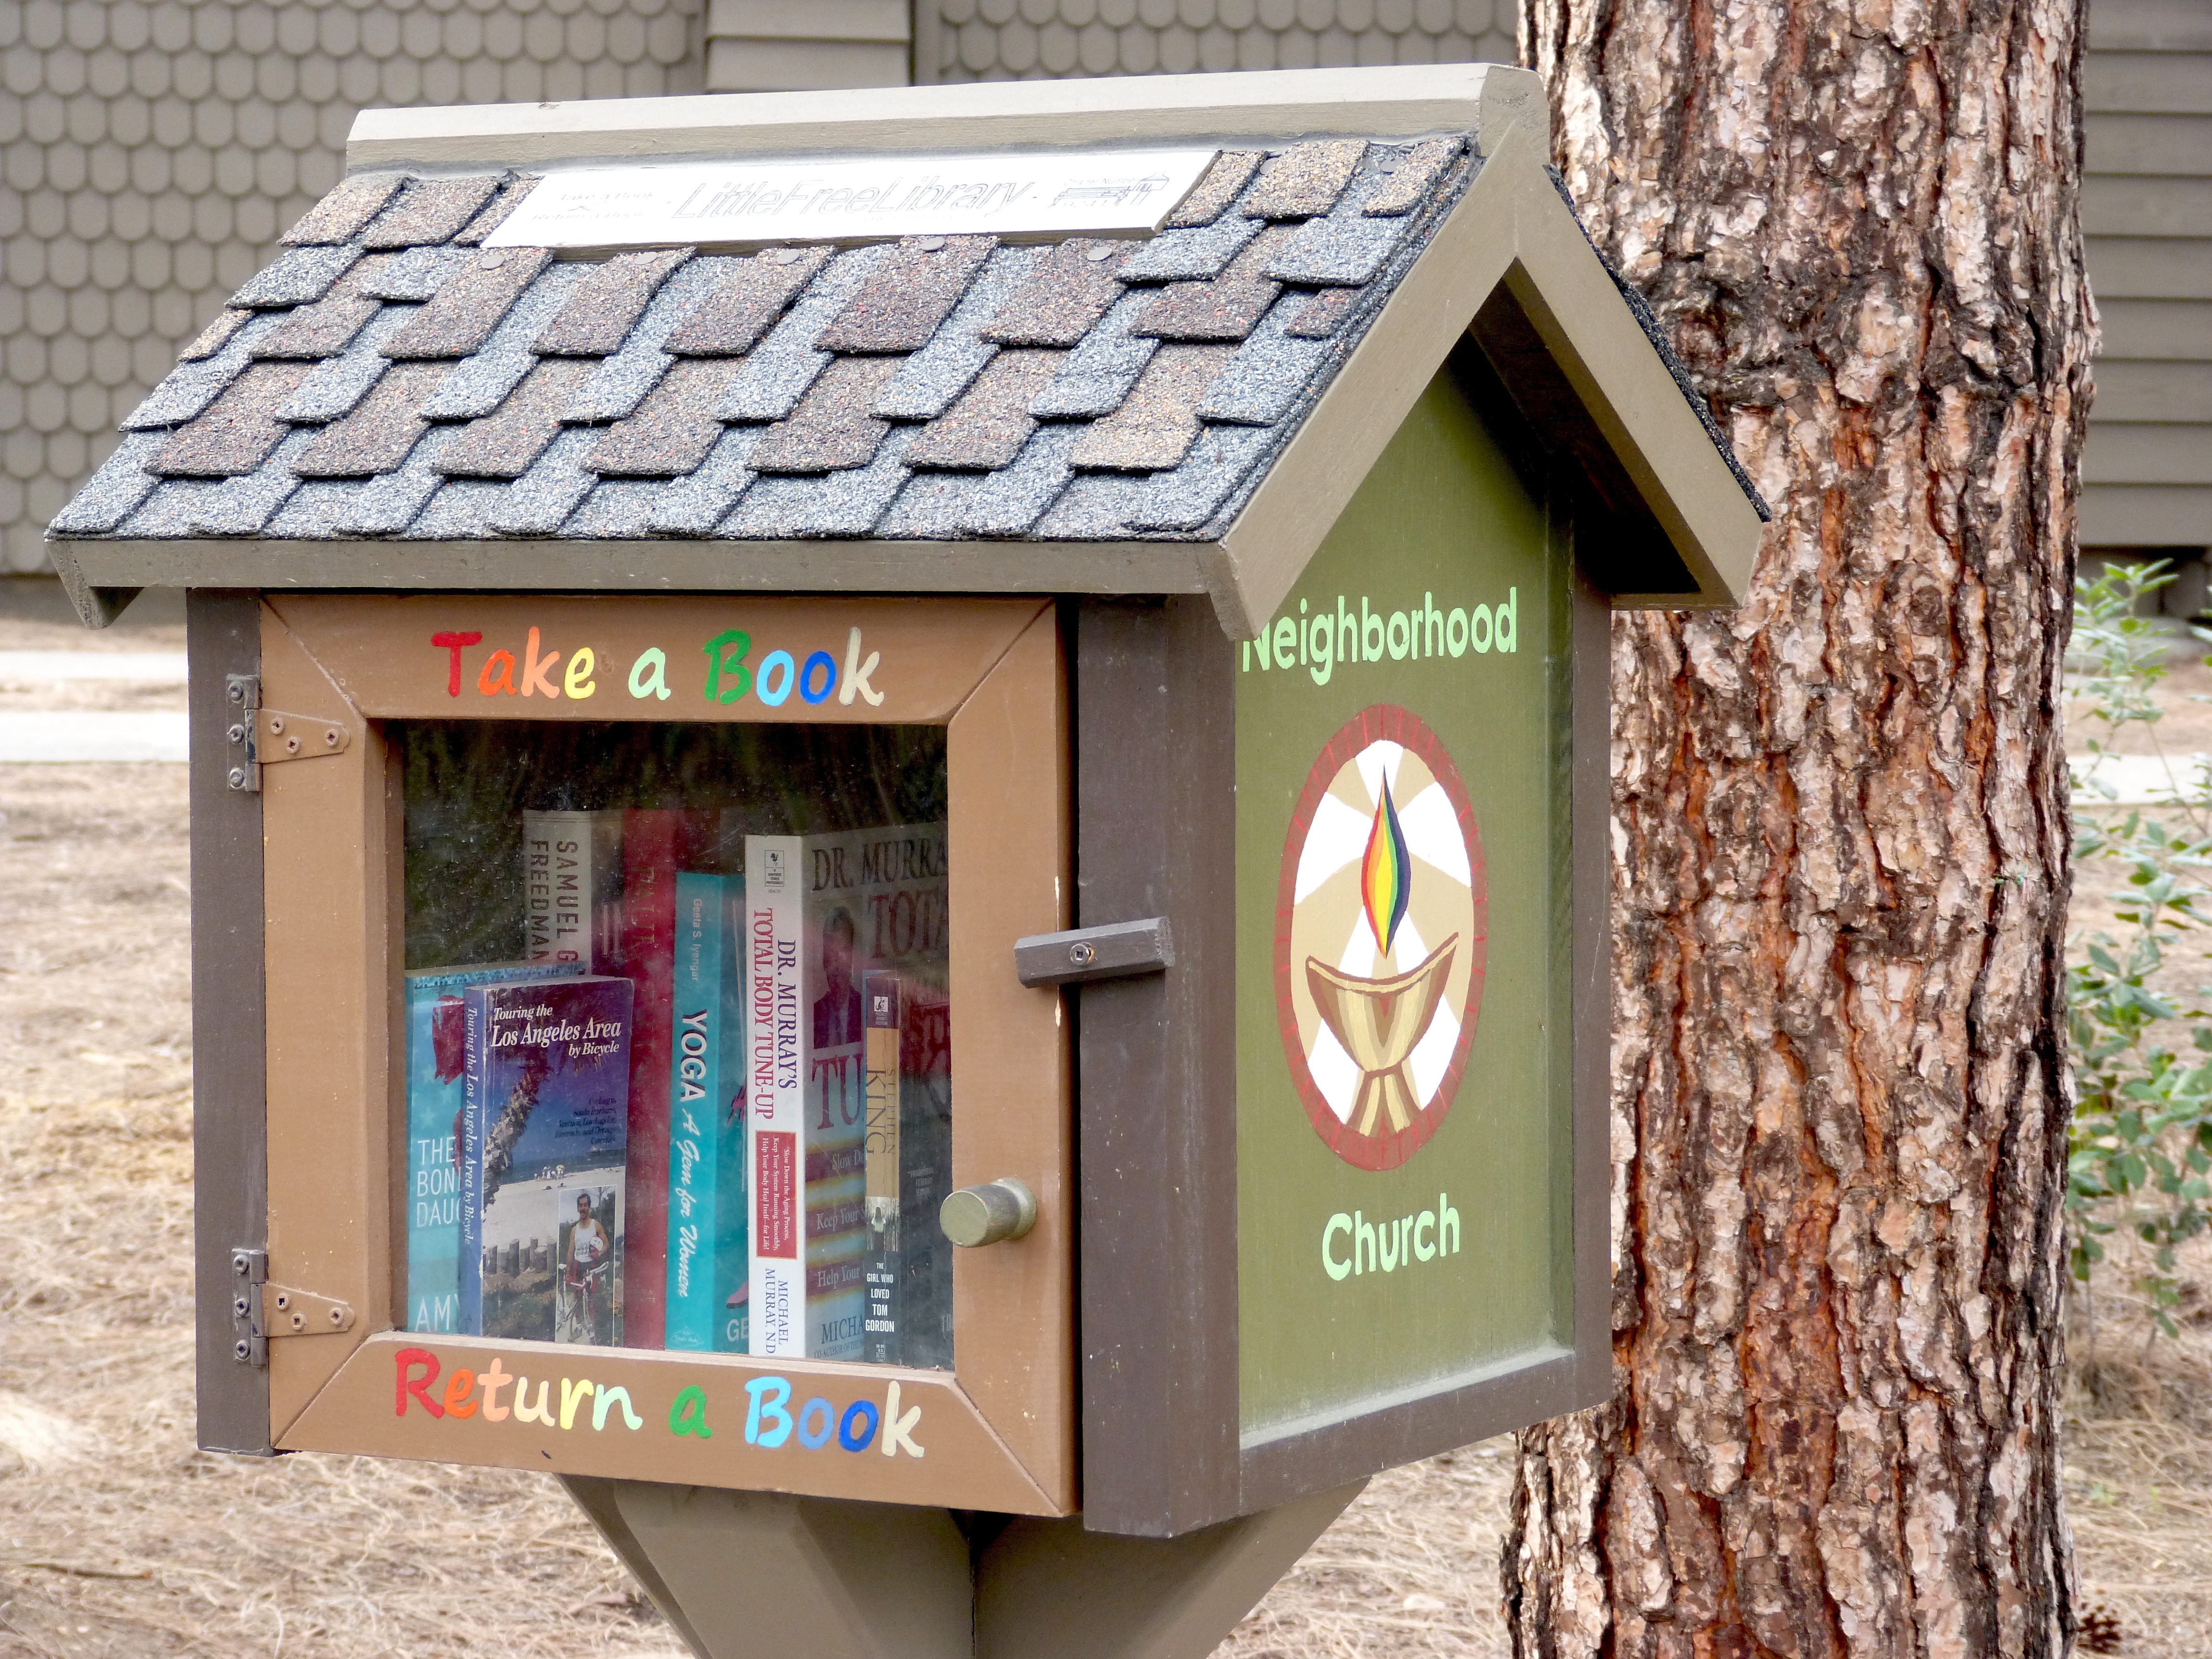
reading, literature, library, books, little library, outdoor structure, outdoor library